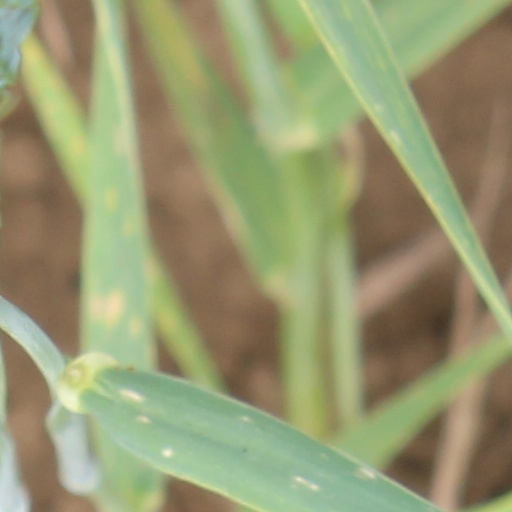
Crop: wheat